Historiography in the Middle Ages

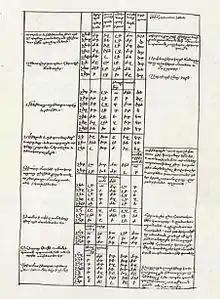
Page of the Armenian translation of "Chronicle" by Eusebius of Caesarea. 13rd century manuscript.

The development of Western medieval historiography was shaped by two parallel traditions: the chronicle and the sacred. A key influence on chronicle writing was the official "Fasti consulares" or "Consularia", compiled regularly in Rome, Constantinople, and Ravenna until the late 6th century. These lists, compiled in 445, 456, 493, 526, and 572, recorded major events of each year and served as the foundation for historical works from the 4th to 6th centuries. With the decline of the Western Roman Empire, similar consular lists appeared in breakaway provinces. Gregory of Tours, for instance, used the now-lost Annals of Arles and Angers. The "Consular Fasti" also gave rise to collections like the "Chronograph of 354", preserved in a 17th-century copy of an incomplete Carolingian manuscript. Theodor Mommsen attempted to reconstruct the original using related 5th-century texts. The Chronograph of 354 consisted of eight parts: